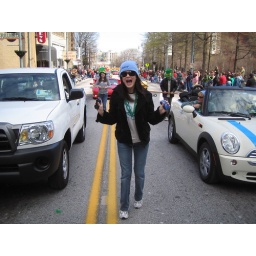
We had a MINI Cooper convertible and a Pickup truck in this year's parade. Loved the crowd.. and they loved us!